Pokémon Go

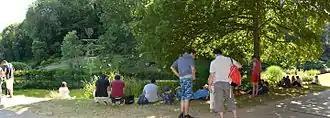
Players gathering around a "gym" in a park in Brest, France

The game was referred to as a "social media phenomenon" which has brought people together from all walks of life. 231 million people engaged in 1.1 billion interactions that mentioned "Pokémon Go" on Facebook and Instagram in the month of July. Numerous media outlets referred to the surge in popularity as ""Pokémon Go" Mania", or simply "Pokémania". The massive popularity of the game resulted in several unusual positive effects. For example, the game placed players where they can help catch criminals and report crimes in progress, although it has also placed some in harm's way, and has even aided law enforcement's community relations, albeit with caveats. Businesses also benefited from the nearby presence of PokéStops (or them being PokéStops themselves) with the concomitant influx of people, and the intense exploration of communities has brought local history to the forefront. The game was also seen bringing its players to places of worship, as many Pokégyms are located there. Despite some criticism by religious leaders, this was received positively by religious groups, who saw it as reminding adherents to come and pray. Some establishments considered purchasing lures in the game to attract additional players to PokéStops on their property. Within a week of its release, a secondary market emerged for the game, both for the resell of high-level accounts on Craigslist and PlayerUp, and for the sale of expert advice on Thumbtack. Wireless provider T-Mobile US started an offer for free data for a year for "Pokémon Go" sessions, and Yelp added a filter that only shows businesses which have a PokéStop nearby. National parks across the United States saw an influx of visitors due to the game, with "hundreds or thousands" of people visiting the National Mall and Memorial Parks in Washington, D.C. on the weekend following "Pokémon Go" release in the country. Small museums with PokéStops placed at exhibits also reported increased attendance, such as the McNay Art Museum in San Antonio, Texas, and the Morikami Museum and Japanese Gardens in Boca Raton, Florida. Charity organizations also sought engagement from players, with animal shelters offering dog walks to people who want to hatch eggs.